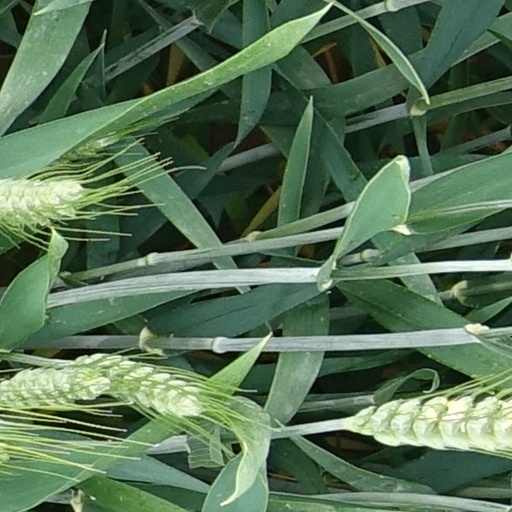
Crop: wheat